Eleusinian Mysteries

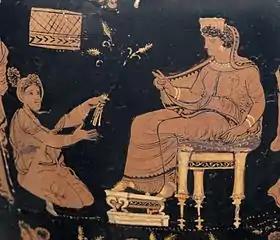
Demeter, enthroned and extending her hand in a benediction toward the kneeling Metaneira, who offers the wheat that is a recurring symbol of the mysteries (Varrese Painter, red-figure hydria, c. 340 BC, from Apulia)

The Mysteries are related to a myth concerning Demeter, the goddess of agriculture and fertility as recounted in one of the Homeric Hymns (c. 650 BC). According to the hymn, Demeter's daughter Persephone (also referred to as "Kore", "maiden") was assigned the task of painting all the flowers of the earth. Before completion, she was seized by Hades, the god of the underworld, who took her to his underworld kingdom. Distraught, Demeter searched high and low for her daughter. Because of her distress, and in an effort to coerce Zeus to allow the return of her daughter, she caused a terrible drought in which the people suffered and starved, depriving the gods of sacrifice and worship. As a result, Zeus relented and allowed Persephone to return to her mother.